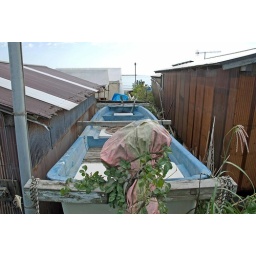
Old boat on the beach in Kamakura Japan